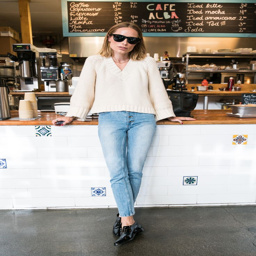
every woman has a pair of jeans she never wants to take off .